Merseyside derby

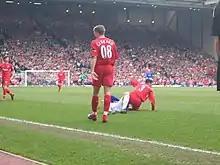
In the derby in March 2006, Steven Gerrard of Liverpool and James Beattie of Everton wore the number "08" as the city had been voted European Capital of Culture for 2008.

Everton had a setback and finished mid-table in 2005–06, while Liverpool's compensation for their prolonged title wait came in the form of a narrow FA Cup final triumph. Liverpool triumphed 3–1 in both of the Merseyside derbies that season.